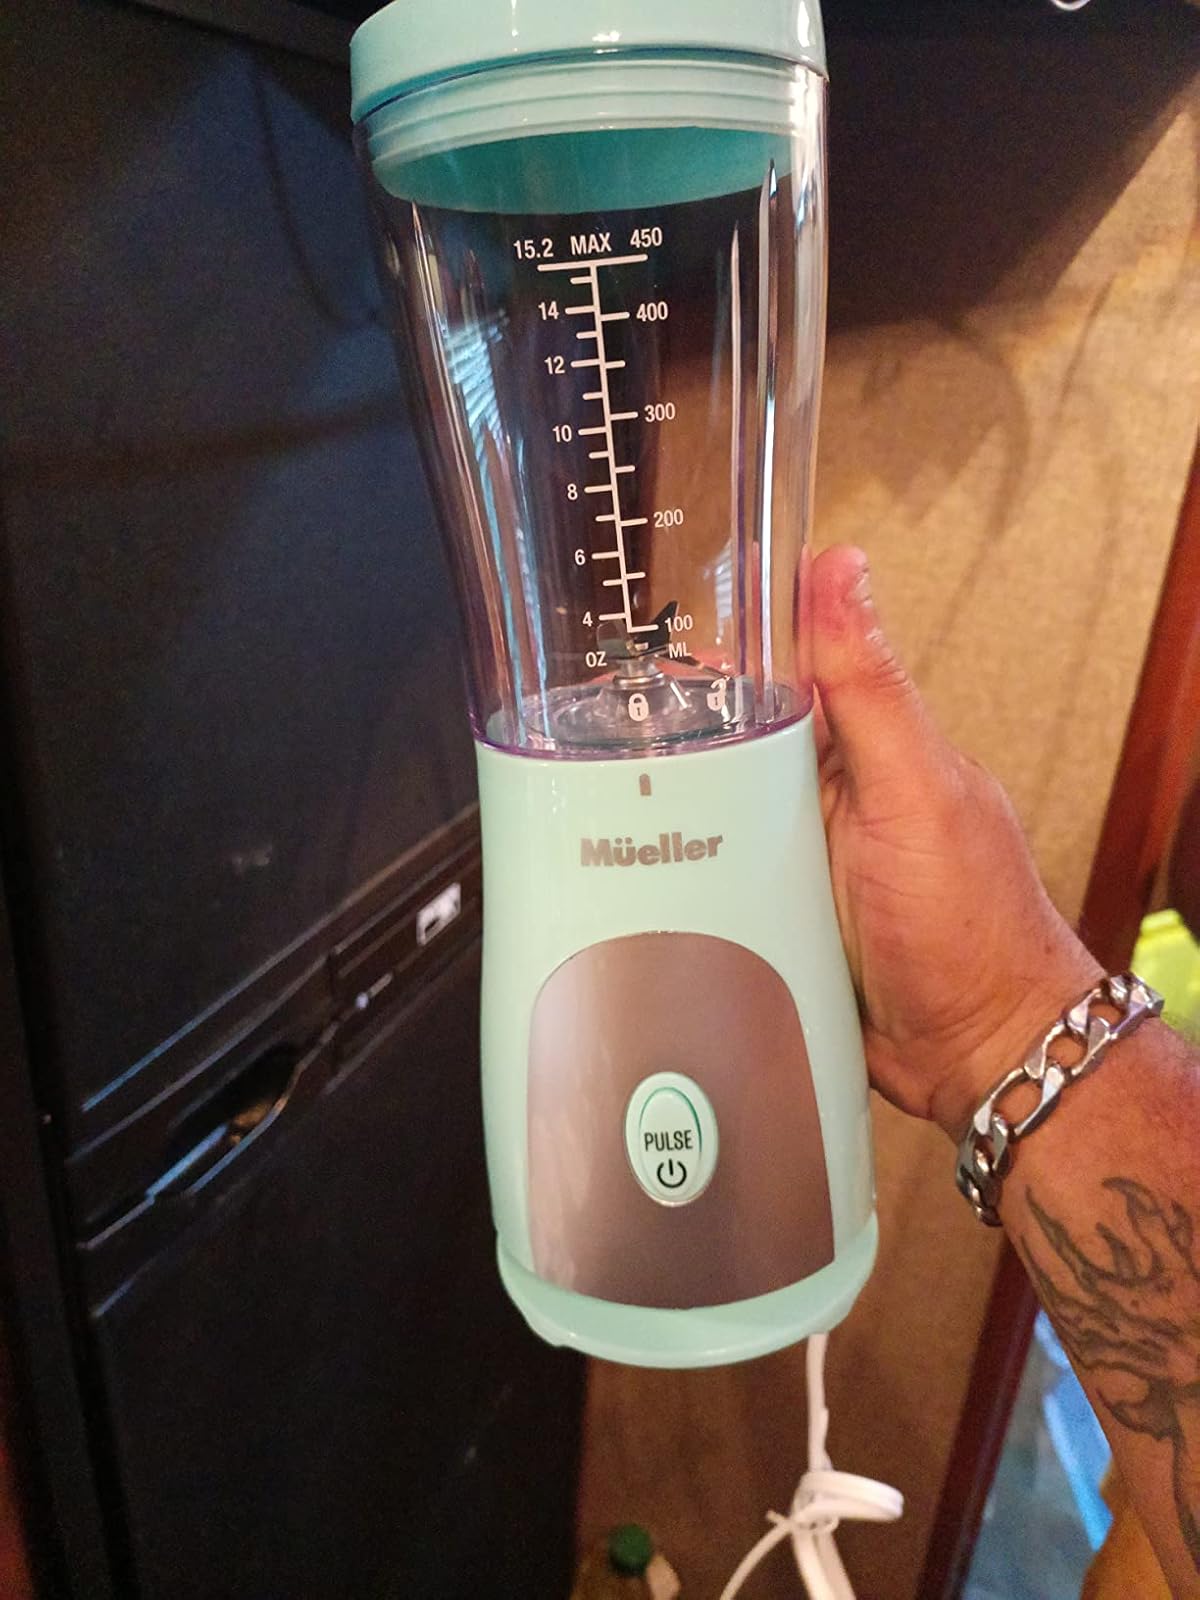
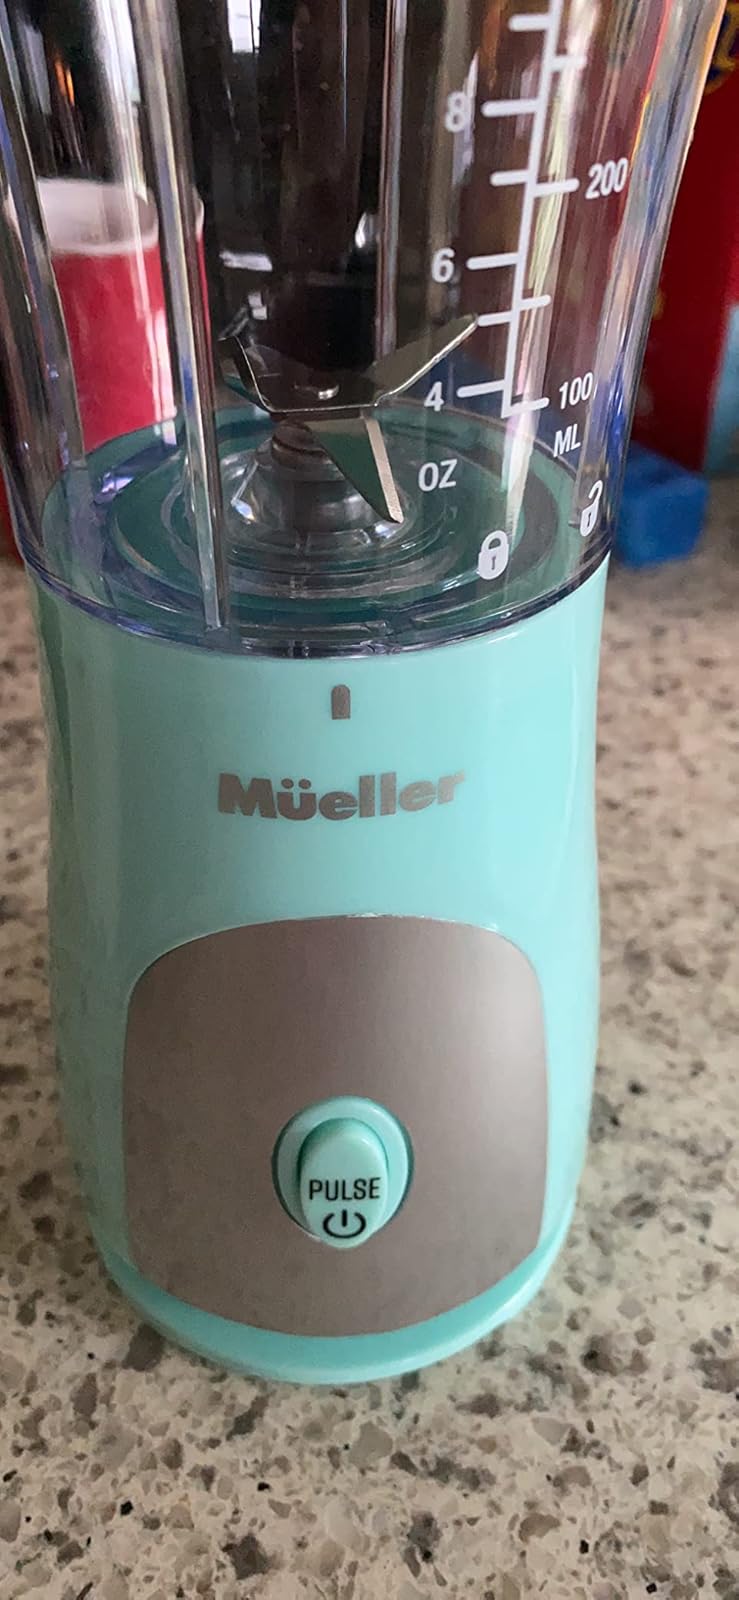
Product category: items_blender
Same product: yes